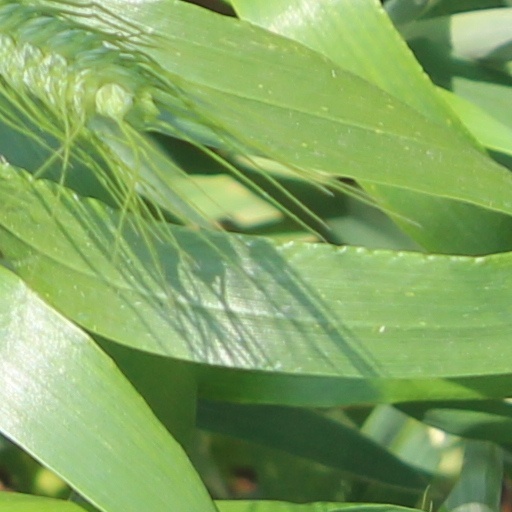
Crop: wheat